Mannheim

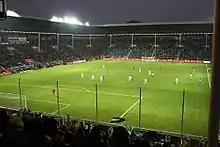
Carl-Benz-Stadion, the home stadium of SV Waldhof Mannheim

A number of major projects were completed in the 1980s and 1990s: a planetarium, an extension to the art gallery, the Reiß Museum, the Stadthaus, new May Market grounds, a synagogue, a mosque, the State Museum for Technology and Work, the Carl-Benz stadium and the Fahrlach tunnel were opened.